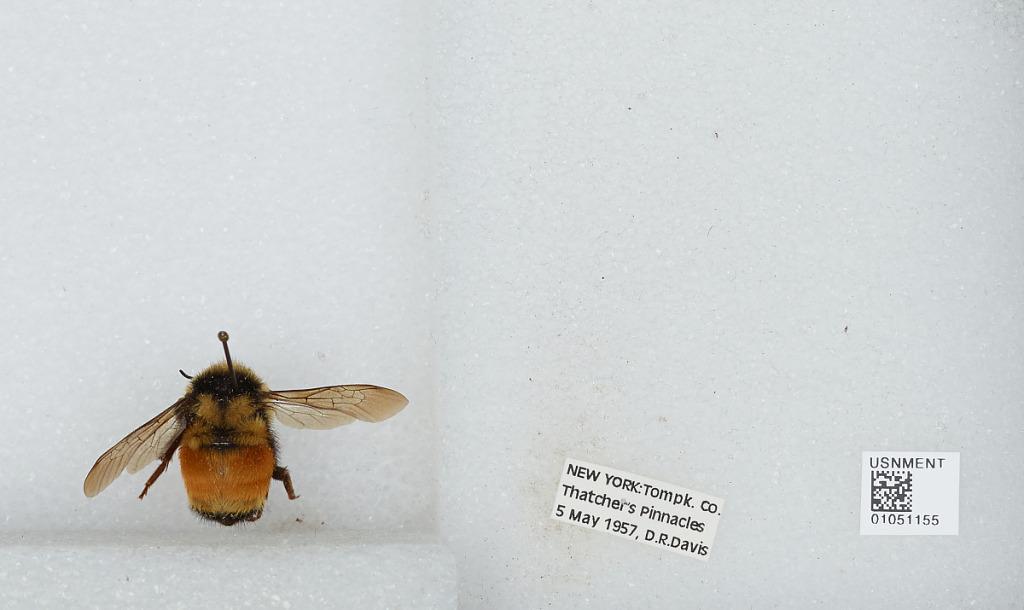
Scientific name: Bombus sp.
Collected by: D. Davis
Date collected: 1957-5-5
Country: United States
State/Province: New York
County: Tompkins
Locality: Thatchers Pinnacles
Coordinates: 42.3108, -76.5031